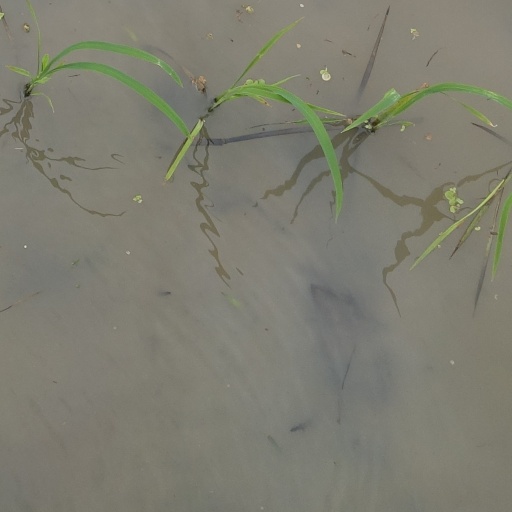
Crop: rice